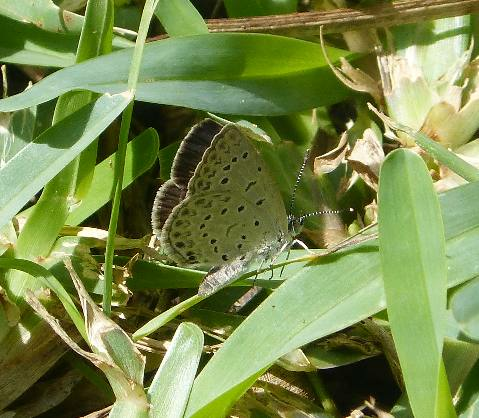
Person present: No